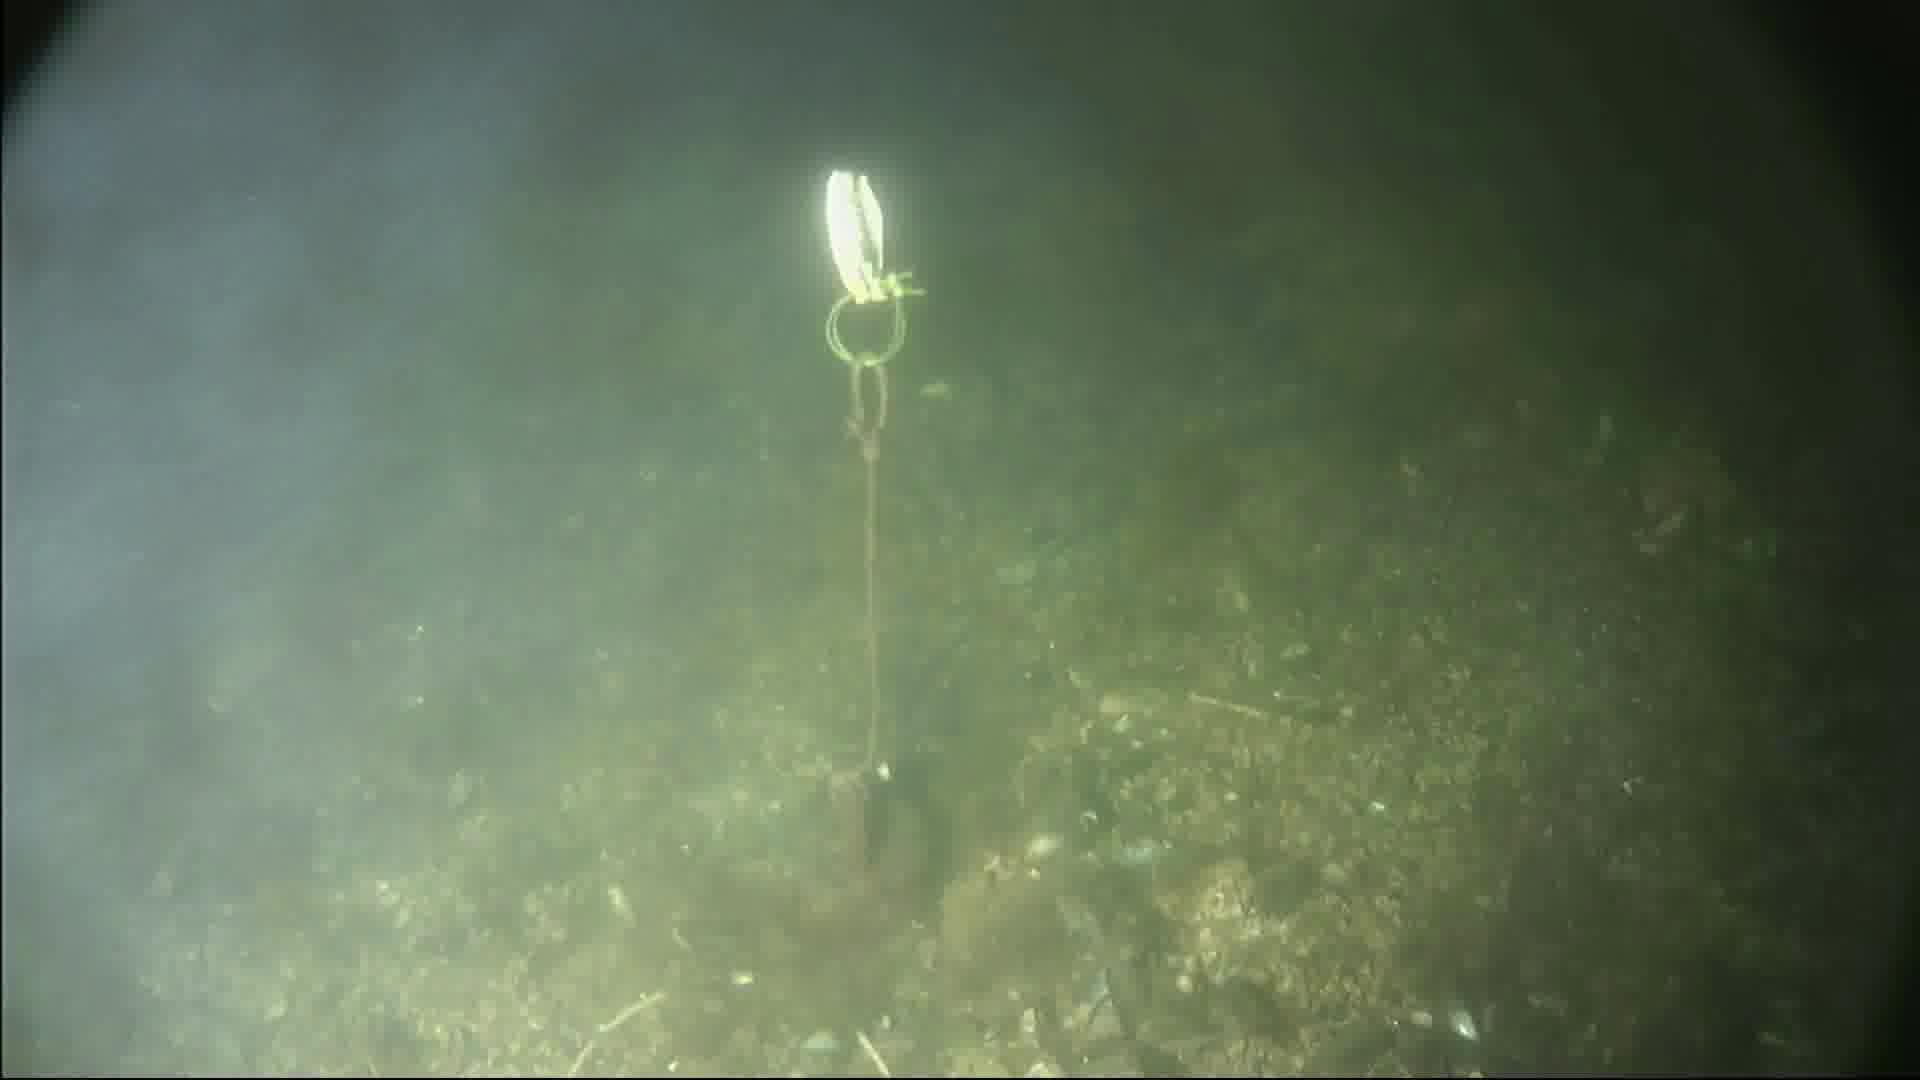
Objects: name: small_fish